Plaza Mayor, Madrid

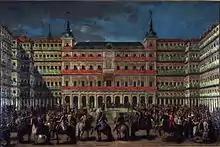
"Ornate of the Plaza Mayor on the occasion of the entry of Charles III in Madrid". Oil painting of Lorenzo Quirós (1760). Royal Academy of Fine Arts of San Fernando.

The name of the plaza has changed over time. It has been known as "Plaza del Arrabal", "Plaza de la Constitución", "Plaza Real", "Plaza de la República" and now "Plaza Mayor". These names reflect events, history and reign in Spanish history.